Phyllis Reynolds Naylor

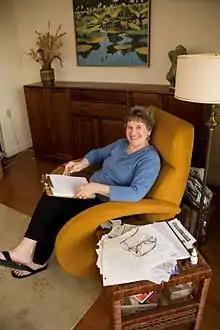
Naylor in her writing chair.

Phyllis Reynolds Naylor (born January 4, 1933) is an American writer best known for children's and young adult fiction. Naylor is best known for her children's-novel quartet "Shiloh" (a 1992 Newbery Medal winner) and for her "Alice" book series, one of the most frequently challenged books of the last decade.